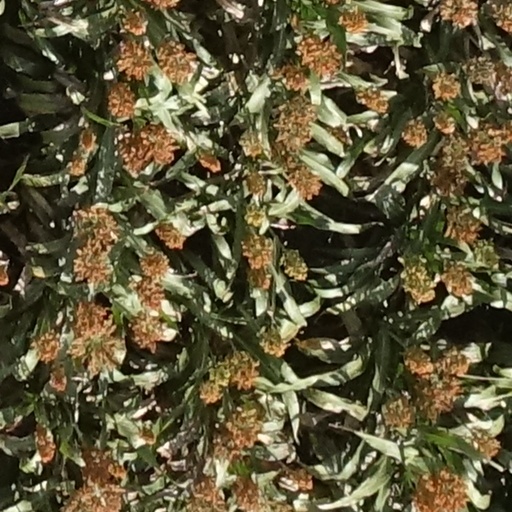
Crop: sorghum